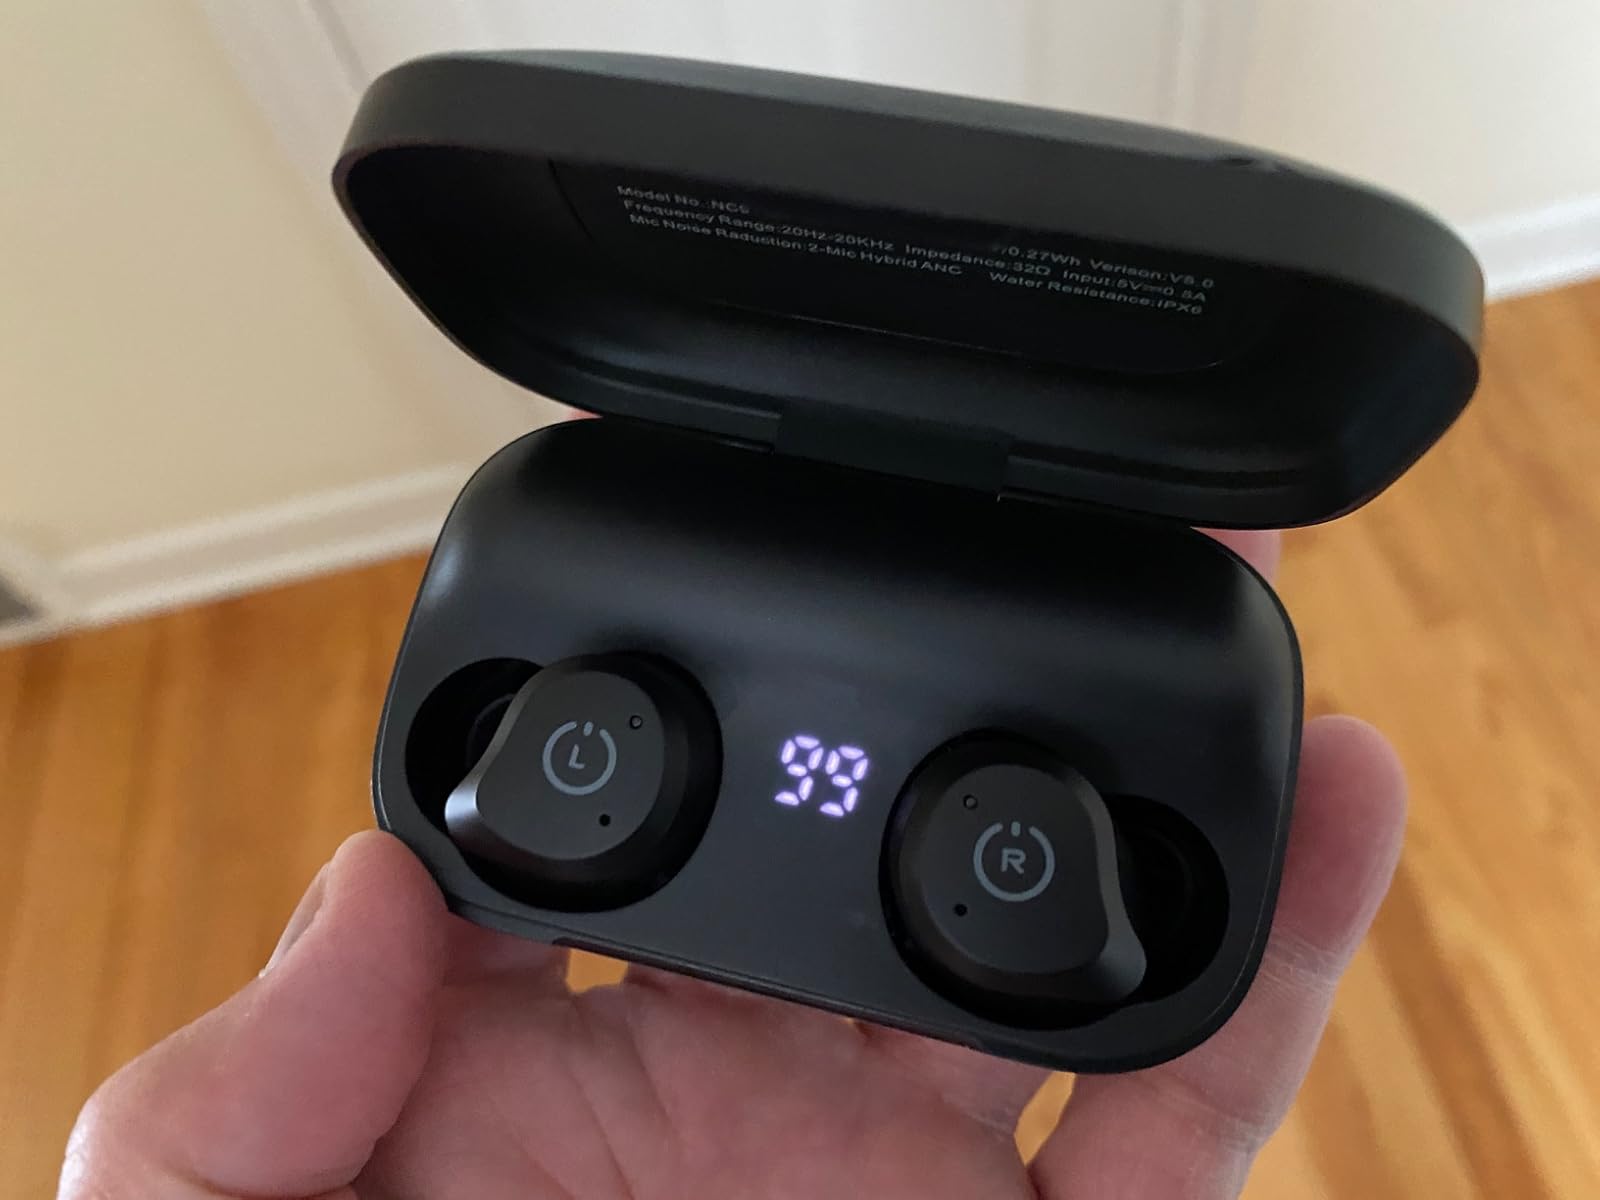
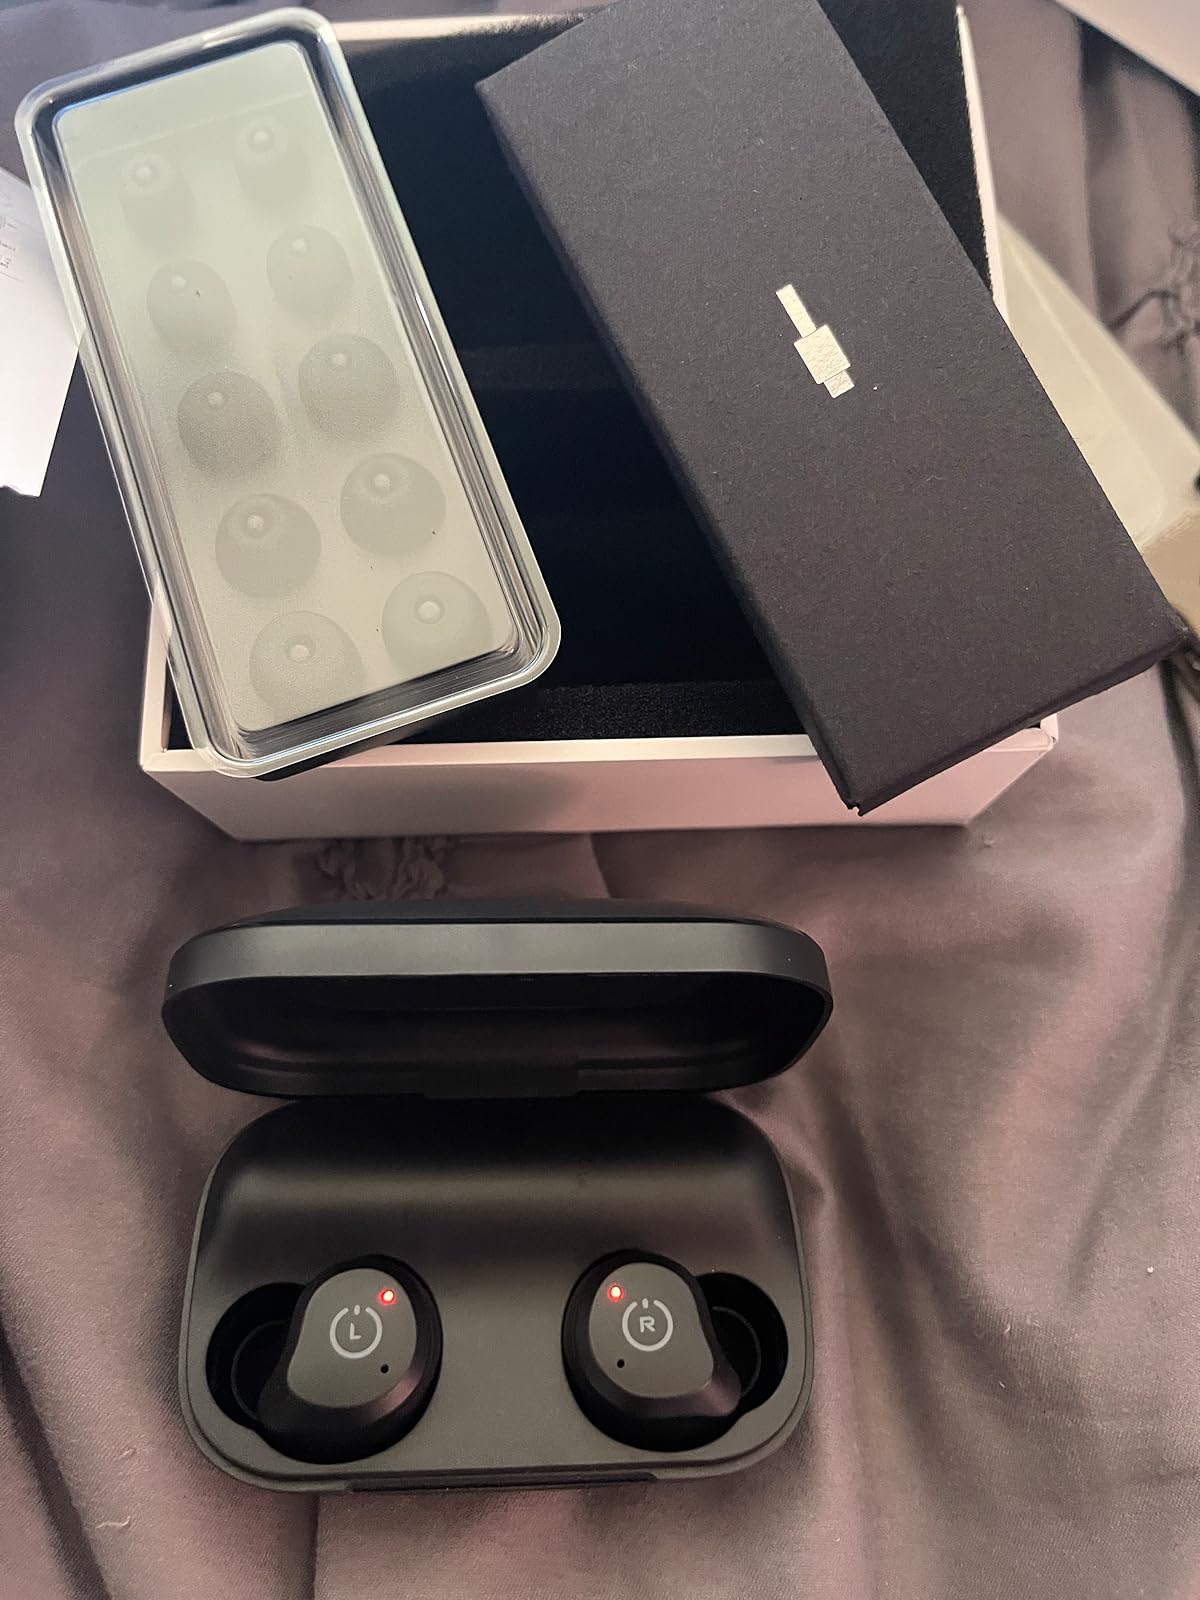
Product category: earbuds
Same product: yes